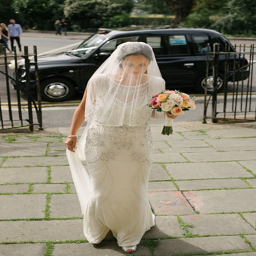
person purchased from person along with the lovely veil